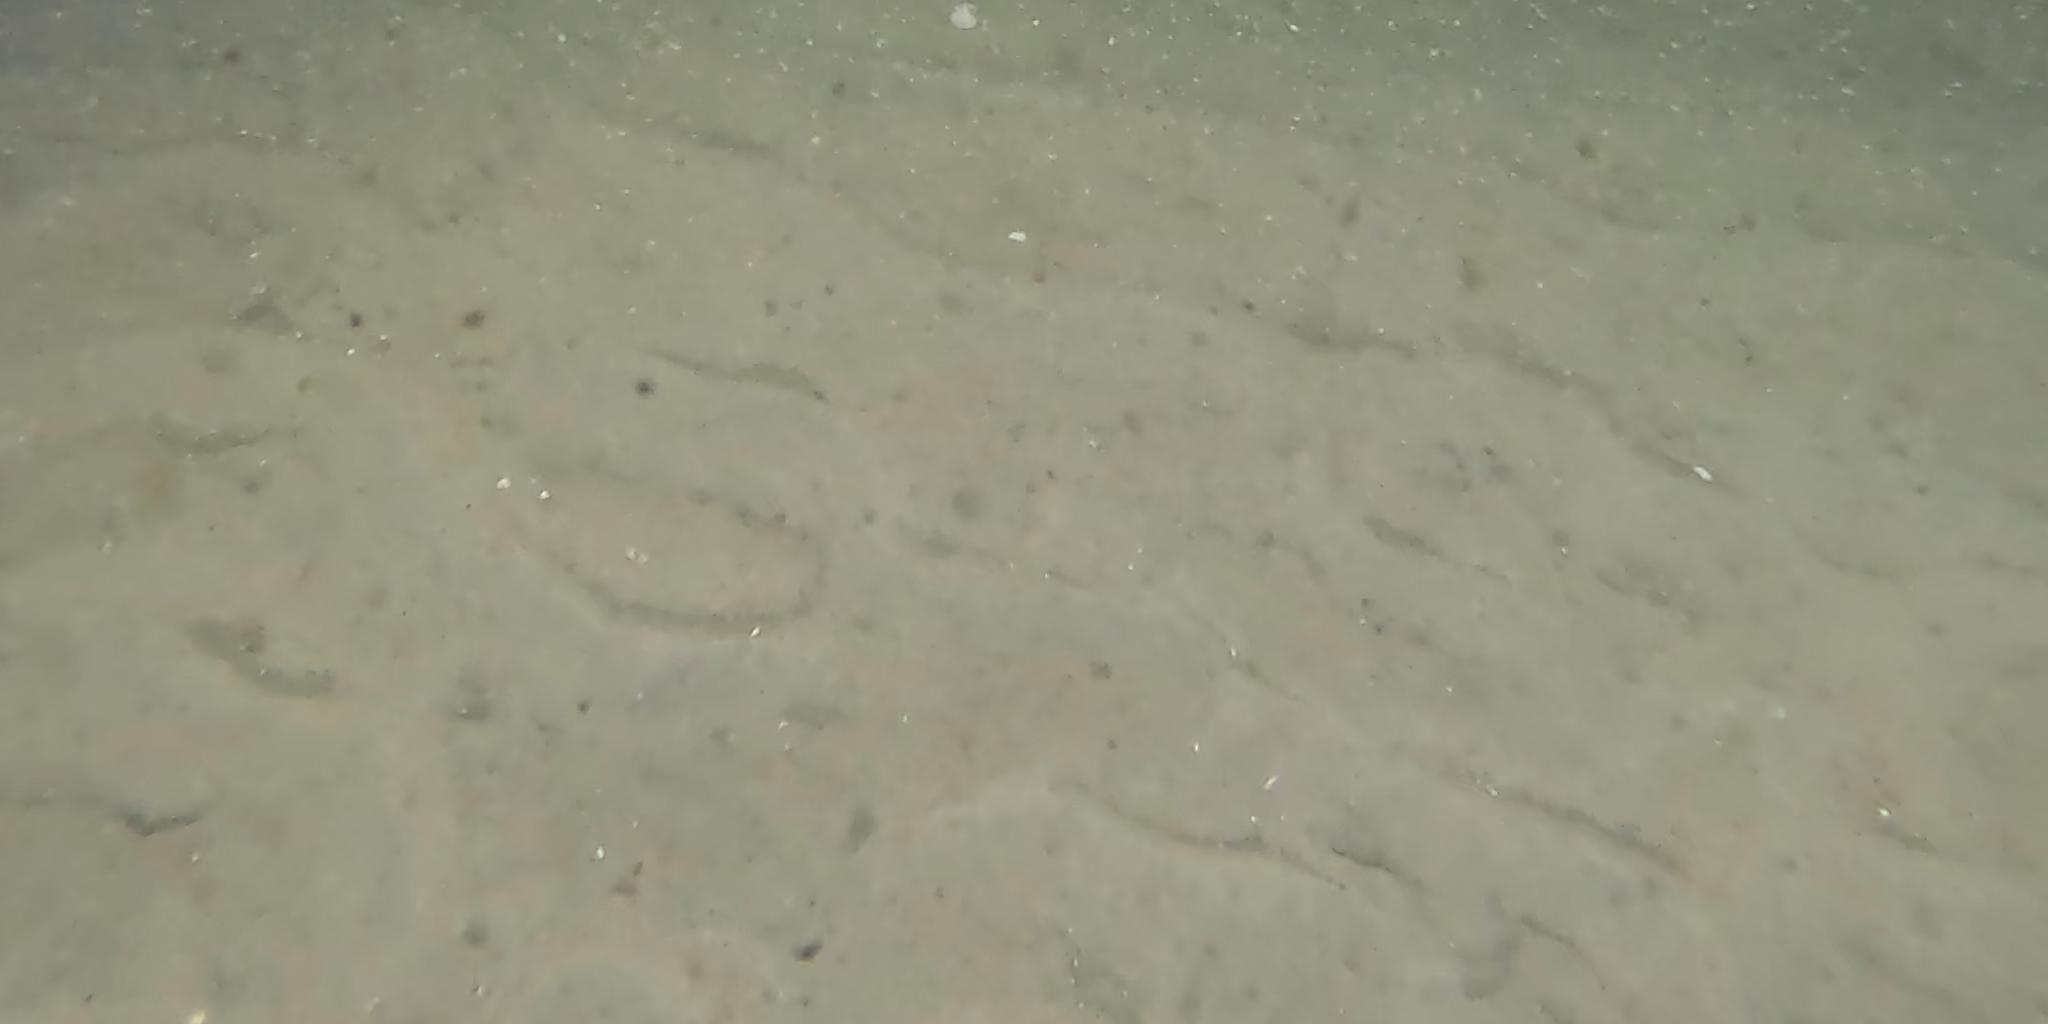
Seabed habitat: sand